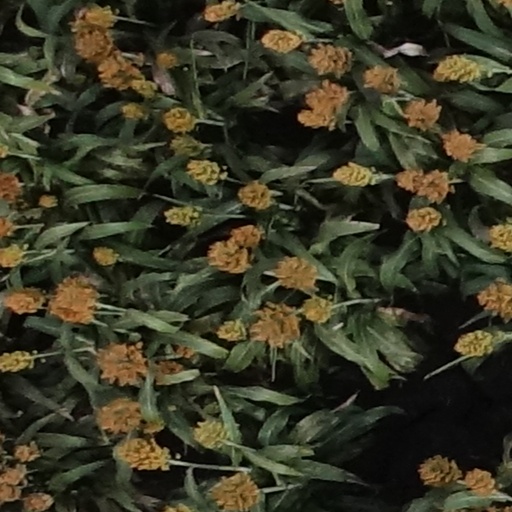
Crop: sorghum